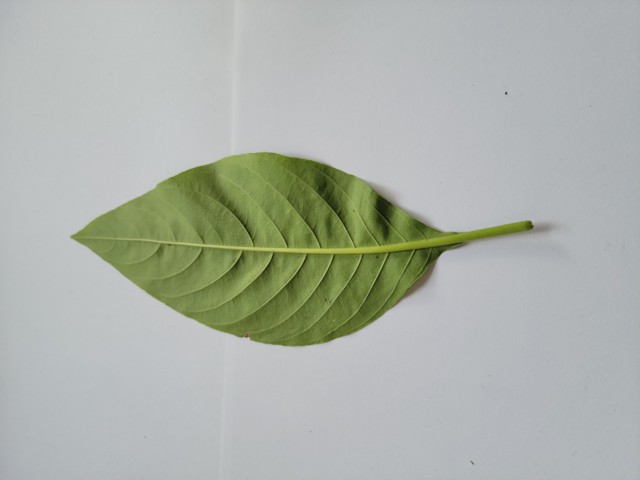
Plant: basok